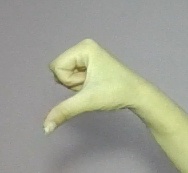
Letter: waw